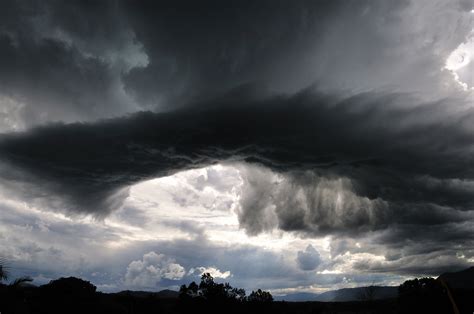
Weather: cloudy or overcast